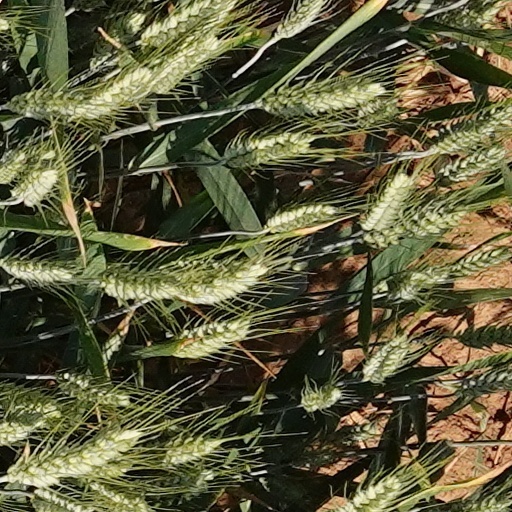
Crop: wheat